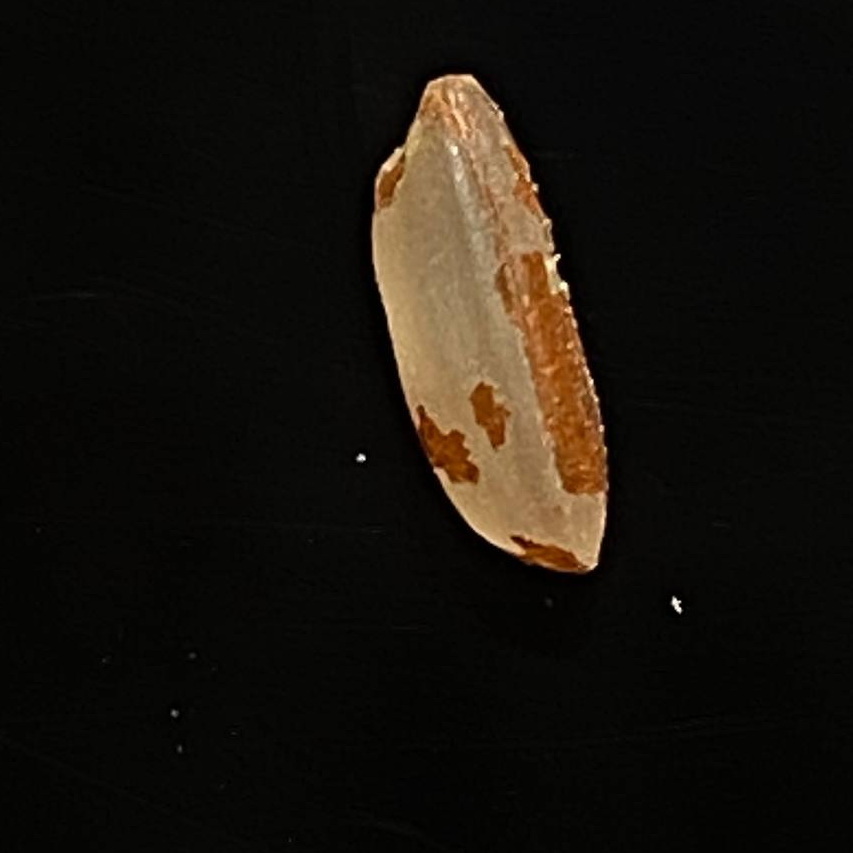
Rice variety: Ganjiya